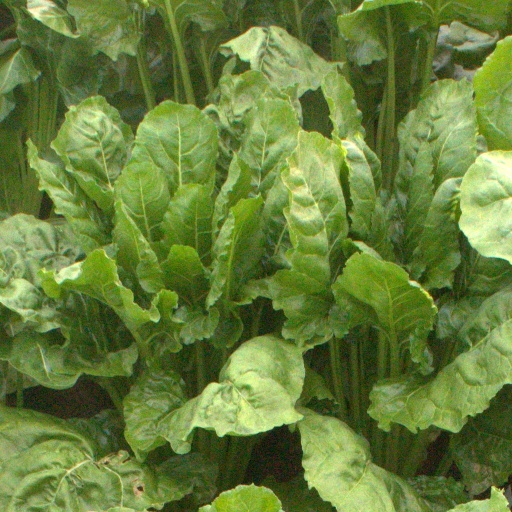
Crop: sugar beet